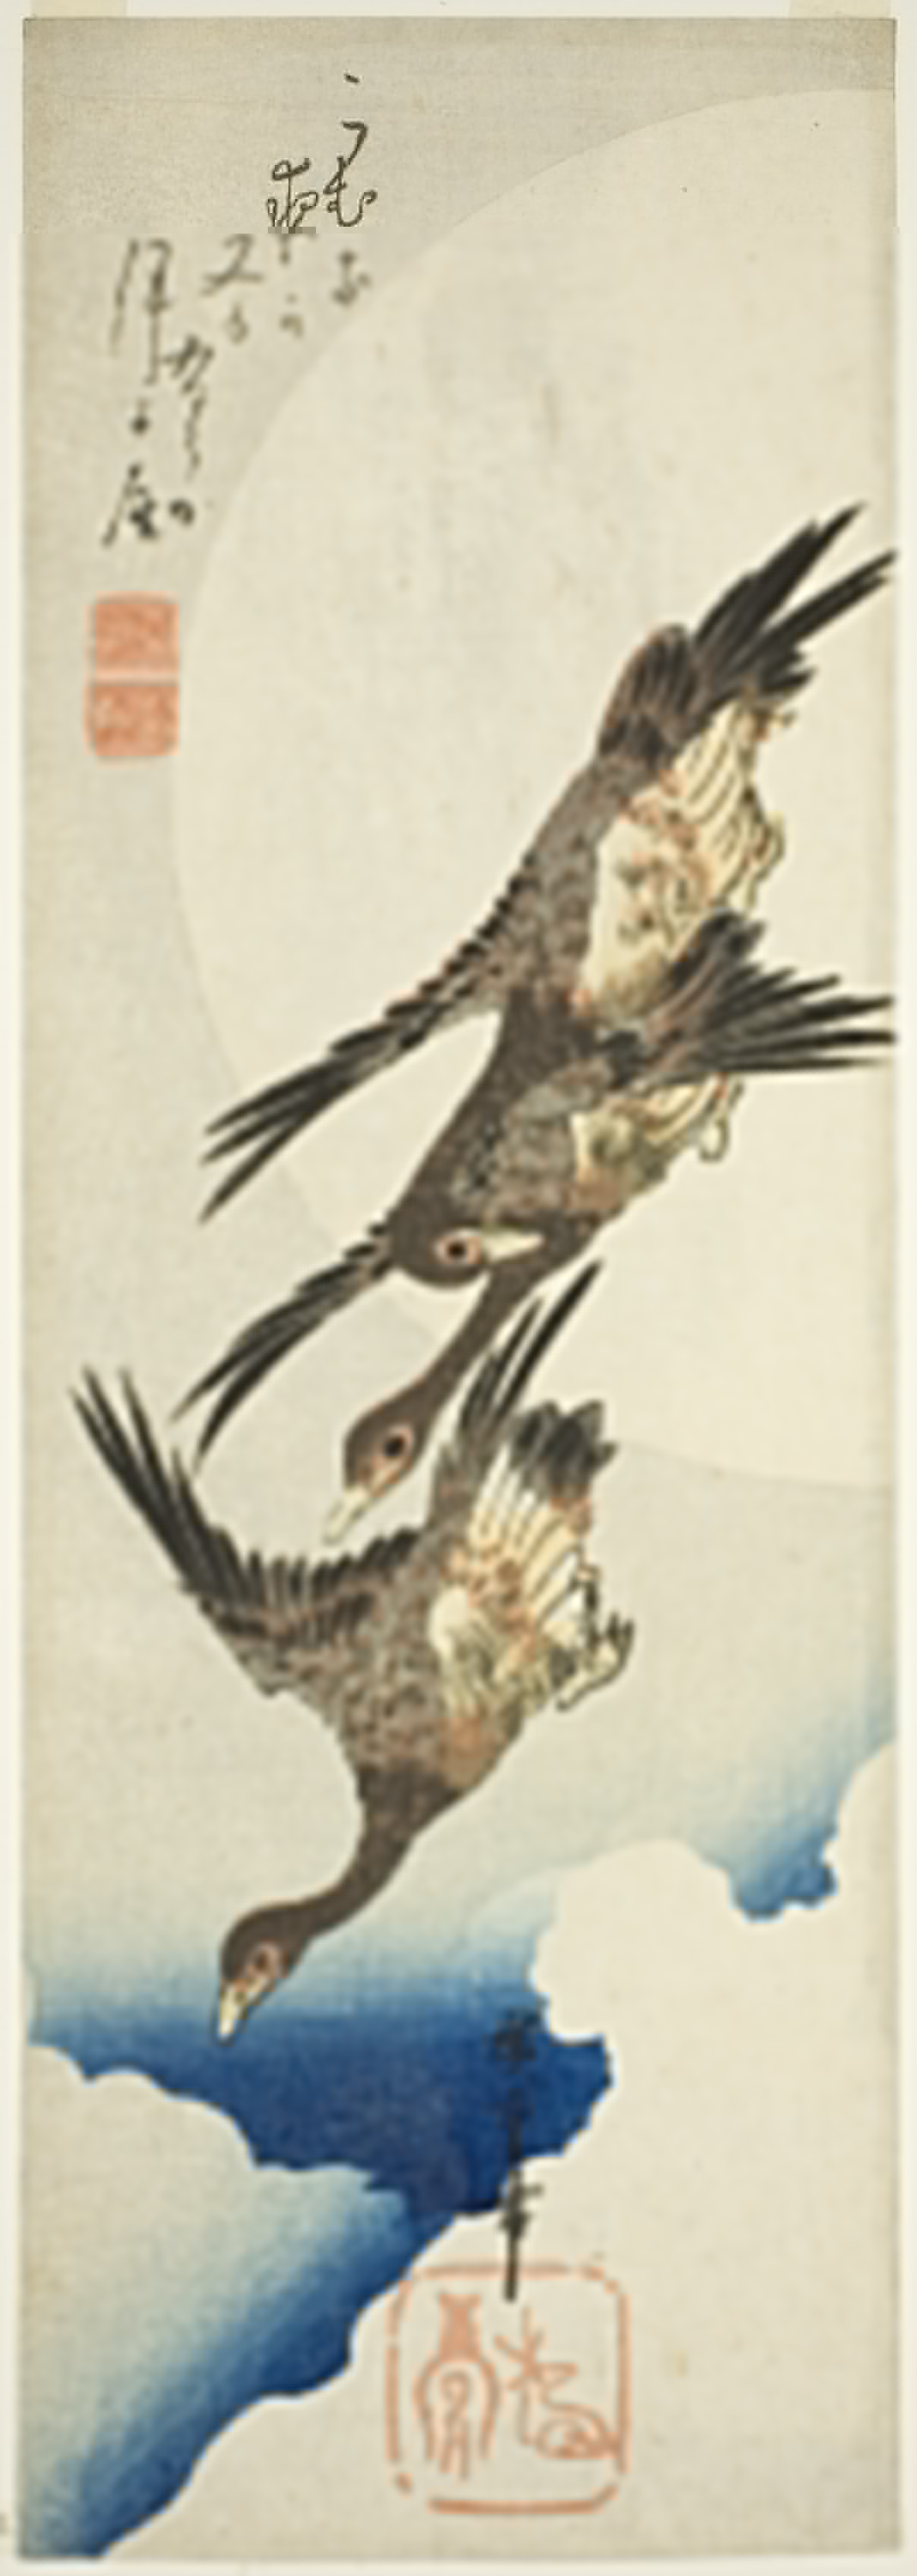
Chicago Museum, Asian Art, Flying geese and full moon, Utagawa Hiroshige